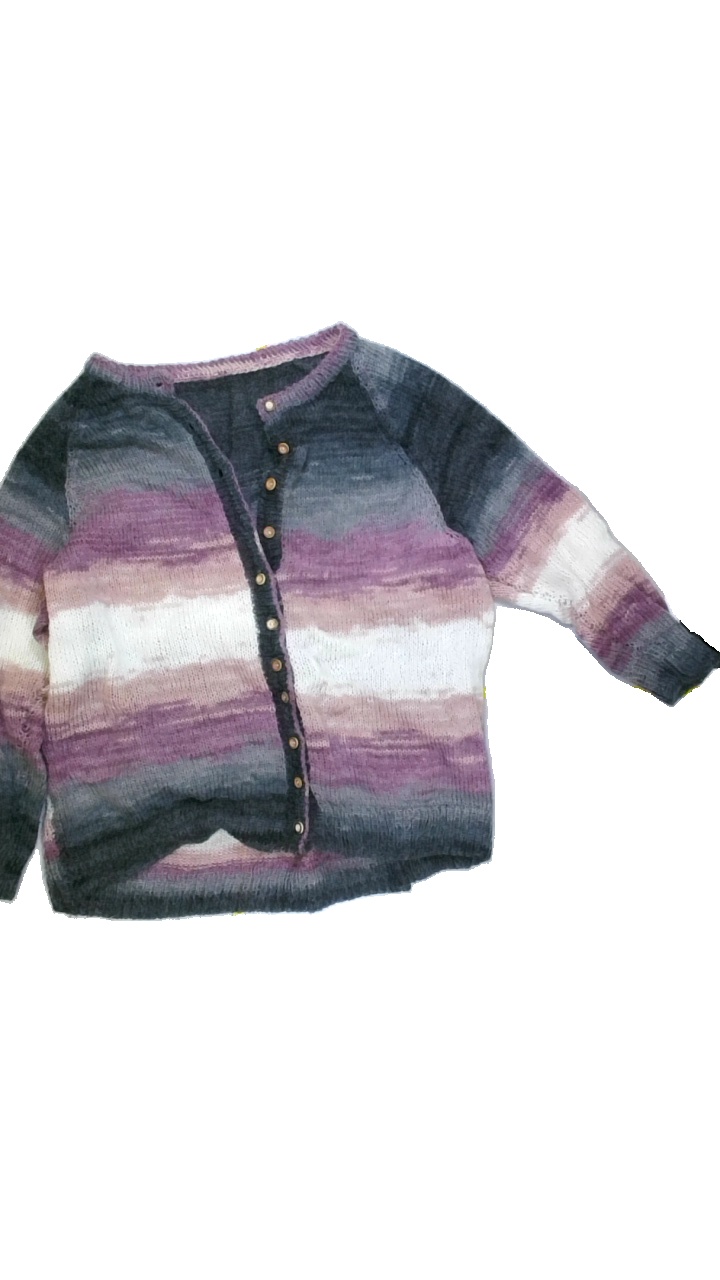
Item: Sweater (Ladies)
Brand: Not Applicable
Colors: Pink, Purple, Grey, White
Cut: Regular
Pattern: Striped
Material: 82% Acry 18% Wool
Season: All
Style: No trend
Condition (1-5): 5
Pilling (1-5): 5
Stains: No
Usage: Reuse
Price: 100-150